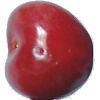
Label: Cherry 2